Photoengraving

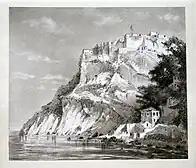
A print made in 1907 from a photoengraved plate. It reproduces a sketch of Parga's castle made by Ludwig Salvator.

Photoengraving is a process that uses a light-sensitive photoresist applied to the surface to be engraved to create a mask that protects some areas during a subsequent operation which etches, dissolves, or otherwise removes some or all of the material from the unshielded areas of a substrate. Normally applied to metal, it can also be used on glass, plastic and other materials.